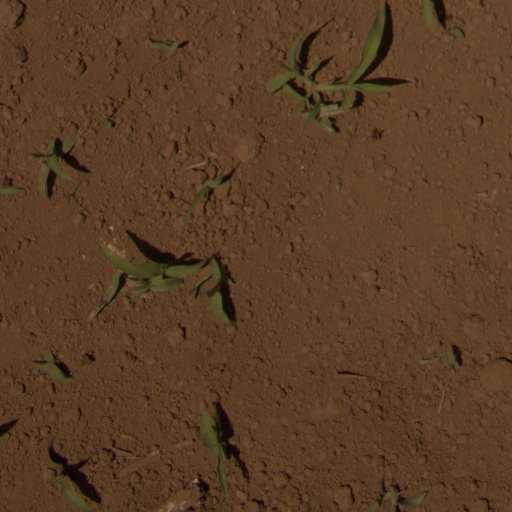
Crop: Jerusalem artichoke